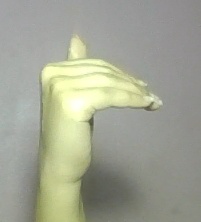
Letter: khaa